Olivia Podmore

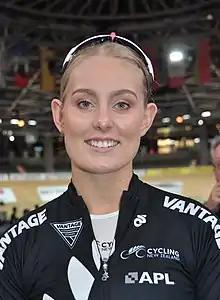
Podmore in February 2020

Olivia Rose Podmore (24 May 1997 – 9 August 2021) was a New Zealand professional racing cyclist. She represented her country at the 2016 Summer Olympics and the 2018 Commonwealth Games.